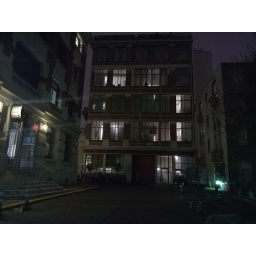
Back home in Paris. Media and TV people live in these converted factories in former working-class area.